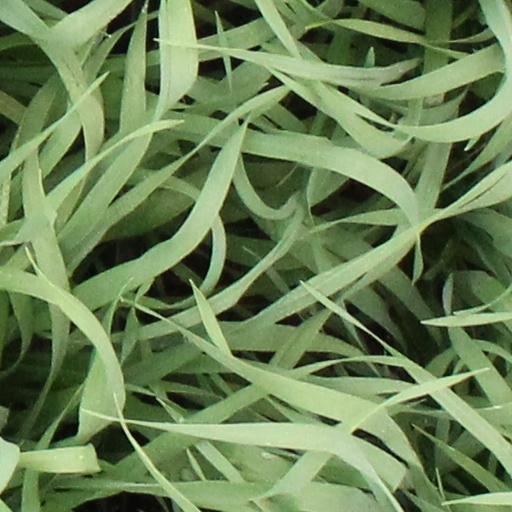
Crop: wheat